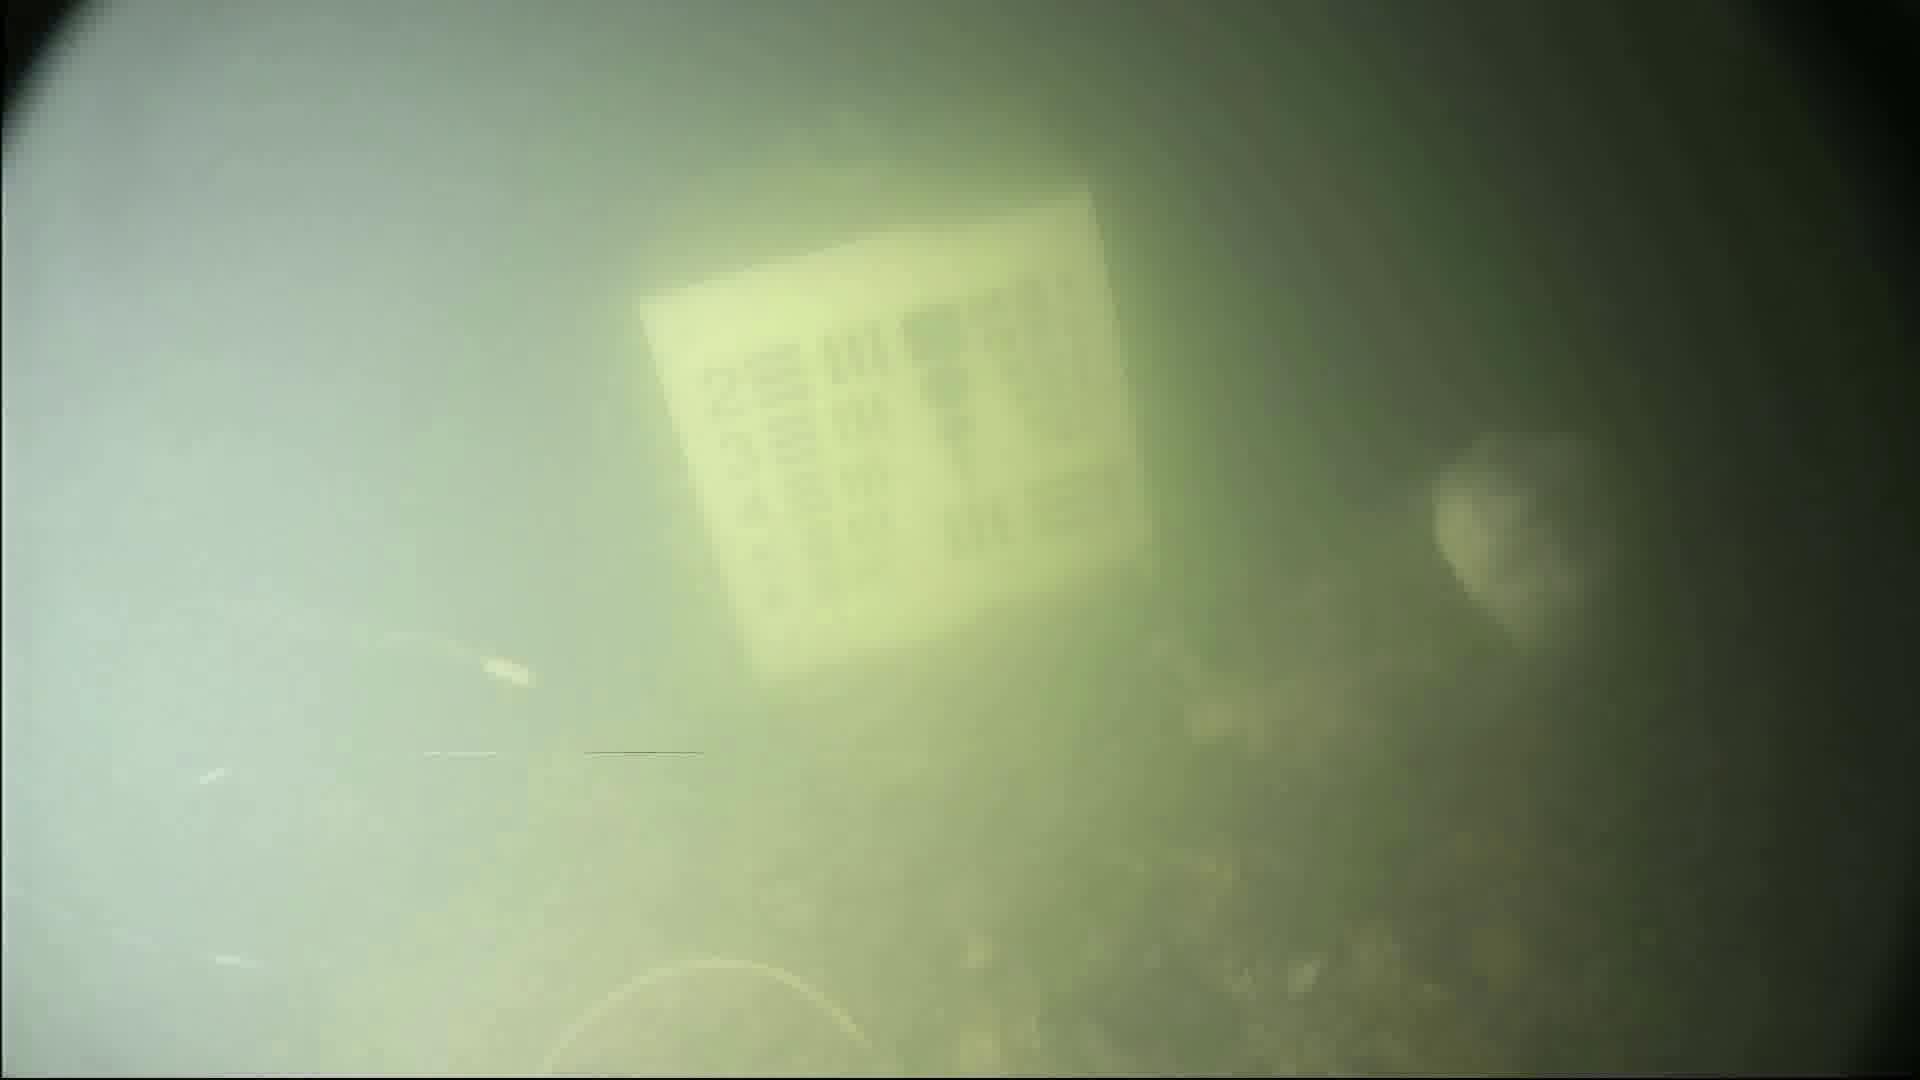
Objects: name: fish